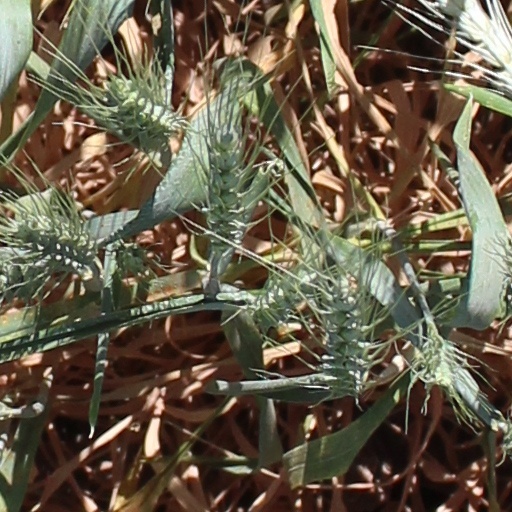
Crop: wheat